Toyota iQ

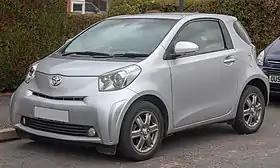
2010 Toyota iQ2 (UK)

The Toyota iQ is a city car manufactured by Toyota and marketed in a single generation for Japan (2008–2016); Europe (2008–2015); and North America (2012–2015), where it was marketed as the Scion iQ. A rebadged variant was marketed in Europe as the Aston Martin Cygnet (2011–2013).